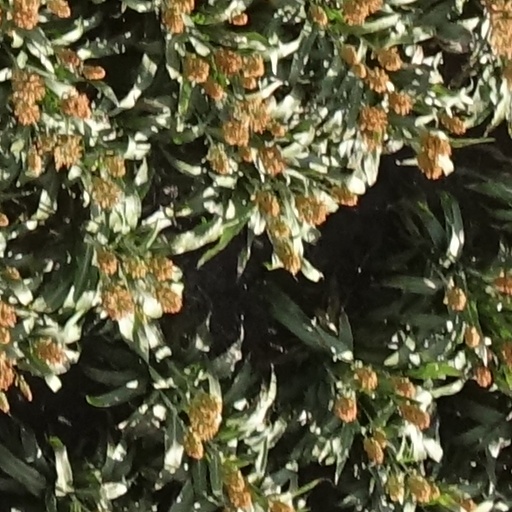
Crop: sorghum